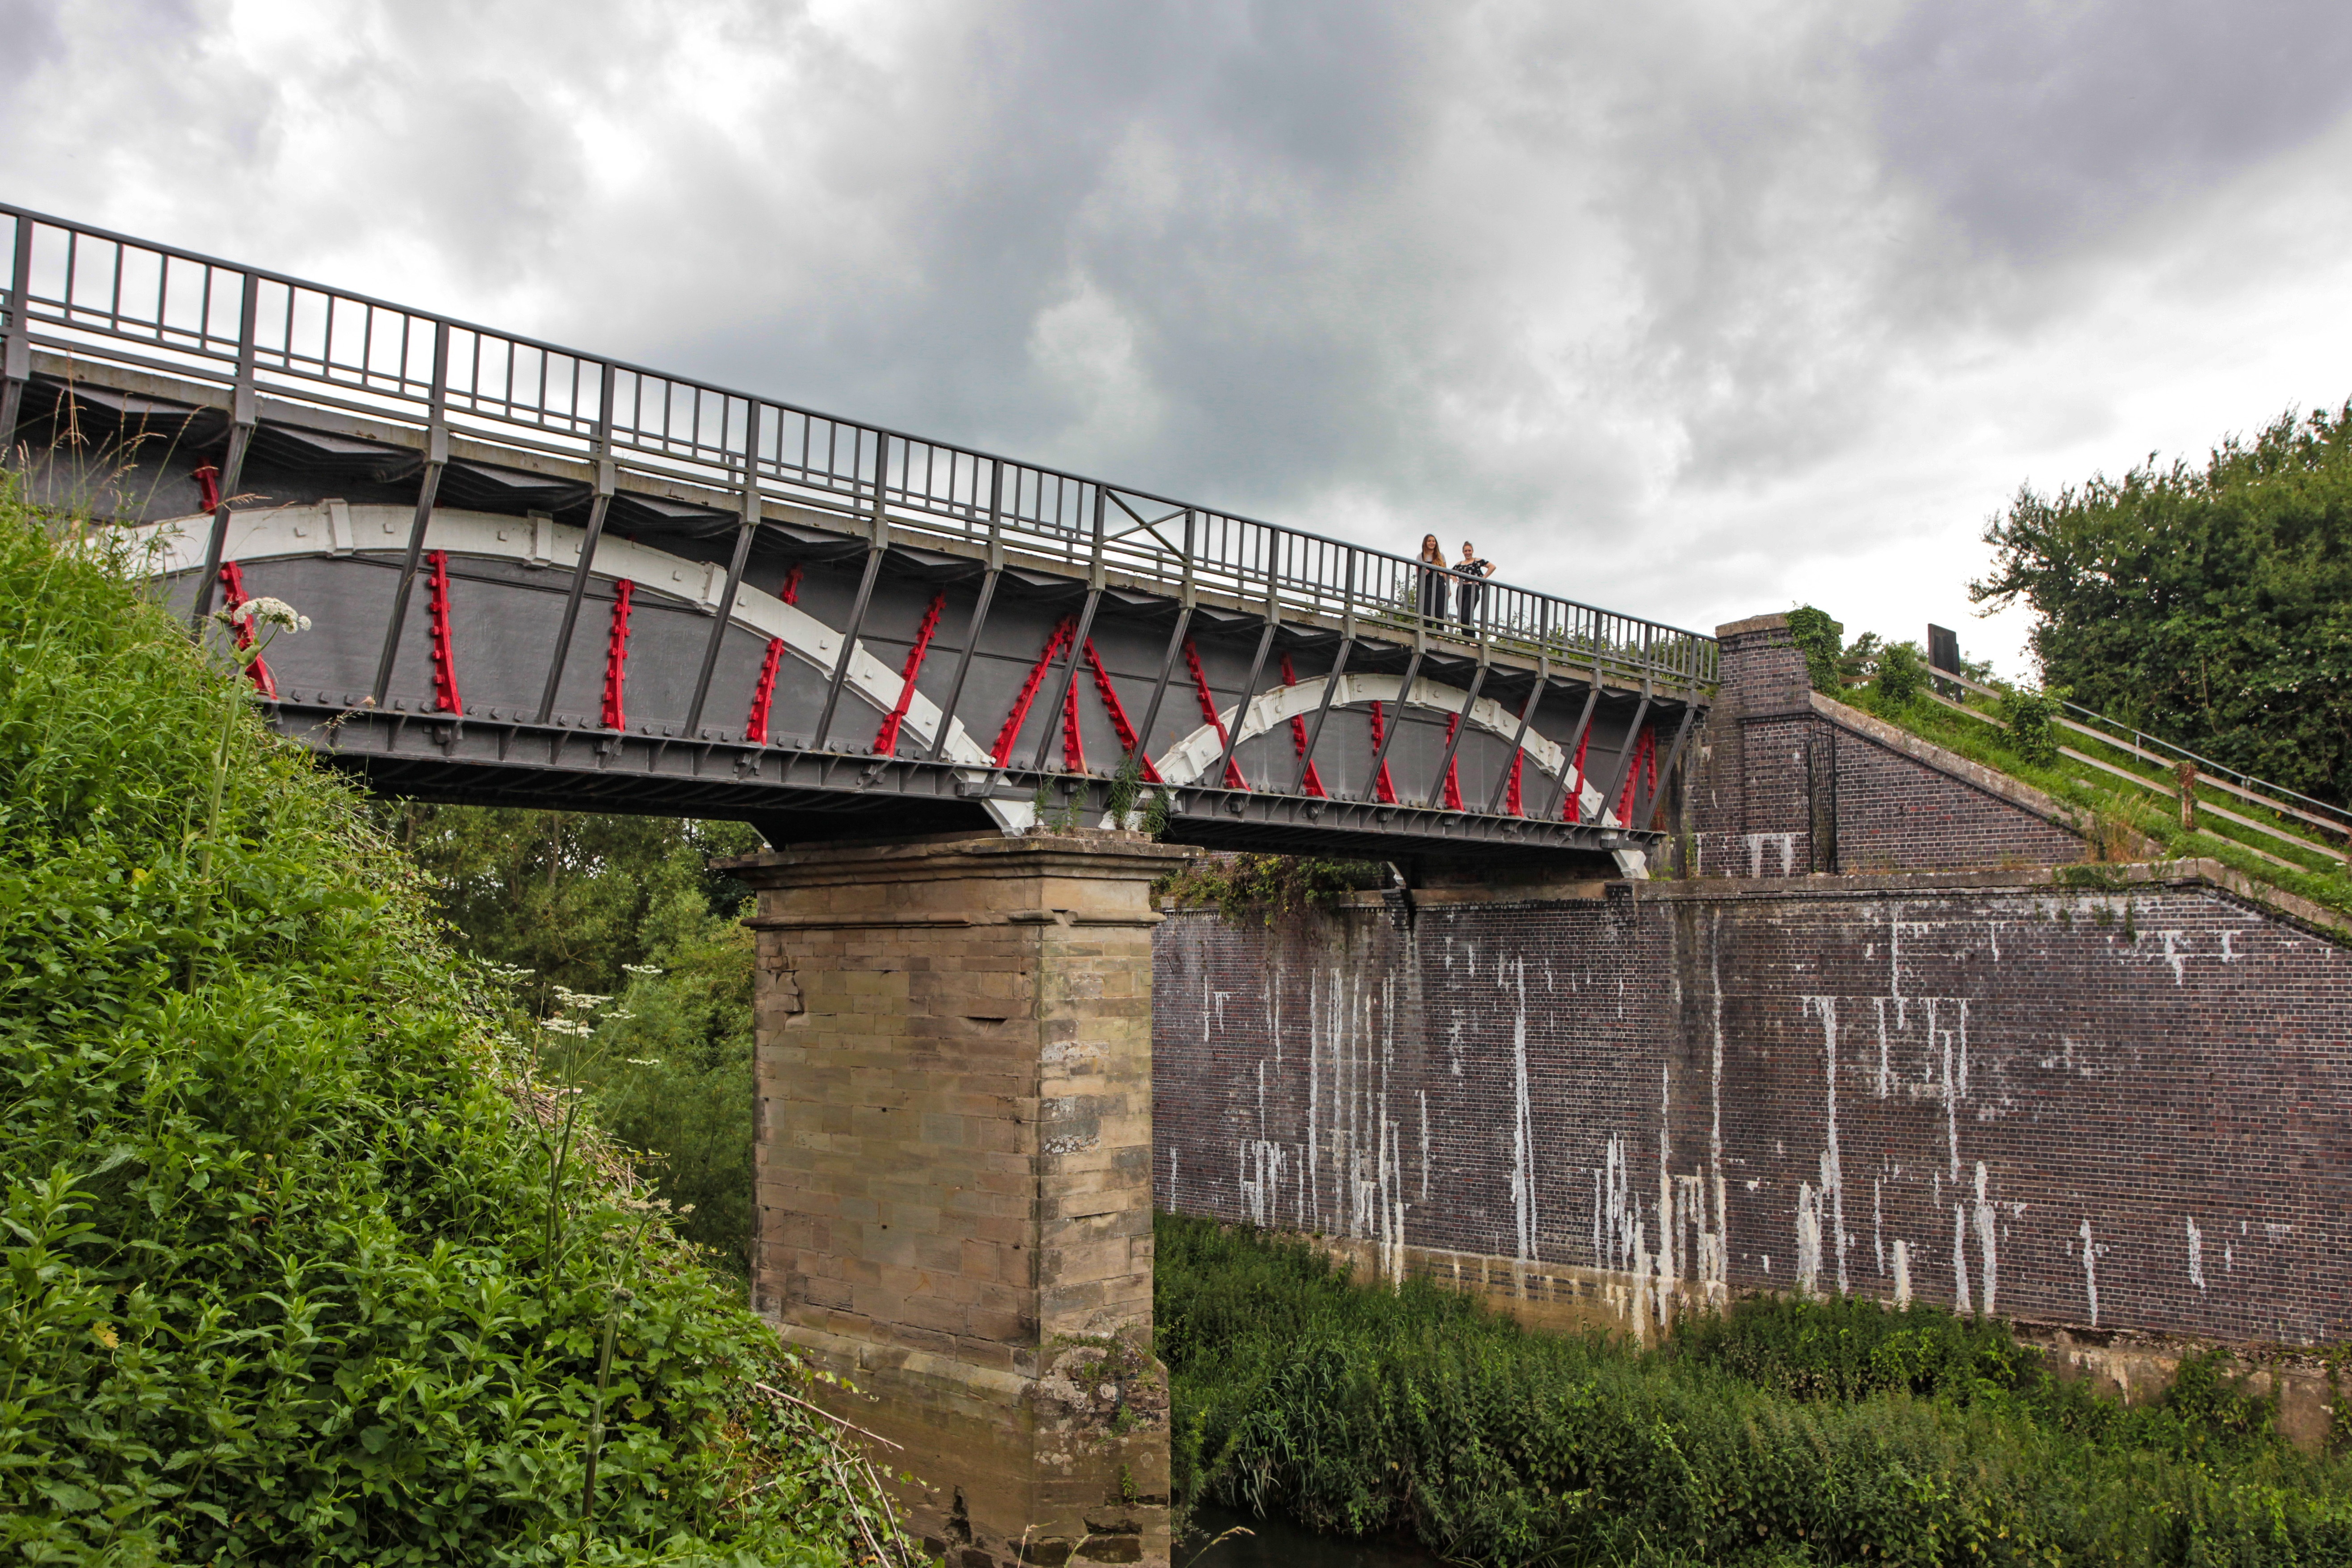
landscape, outdoor, structure, track, bridge, canal, transport, vehicle, landmark, waterway, public transport, infrastructure, viaduct, arch bridge, truss bridge, rolling stock, nonbuilding structure, railroad car, girder bridge